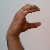
The image shows a hand gesture representing the letter 'C' in Indian Sign Language.